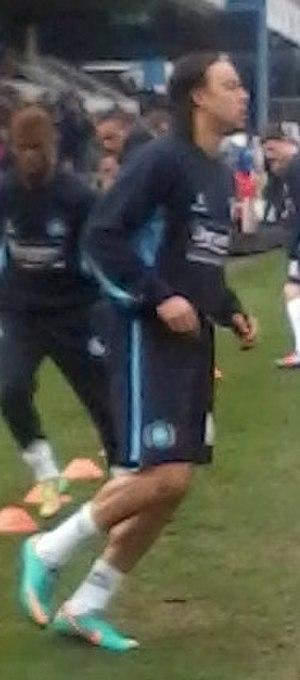
Charles Dunne est un footballeur irlandais, né le 13 février 1993 à Lambeth en Angleterre. Il évolue en Scottish League au Motherwell FC au poste de arrière gauche.